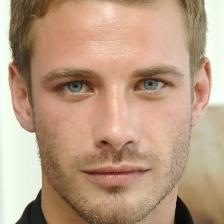
Label: faces